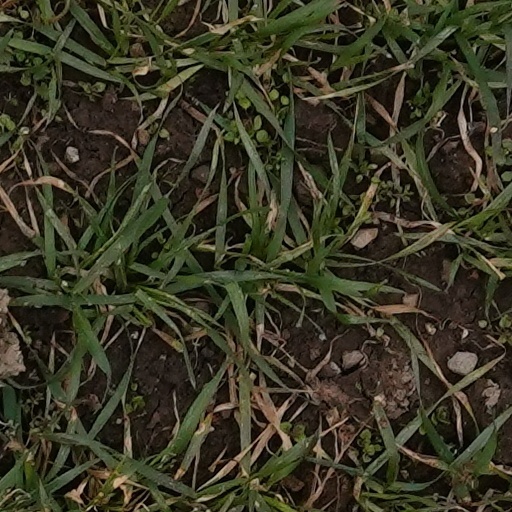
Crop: wheat